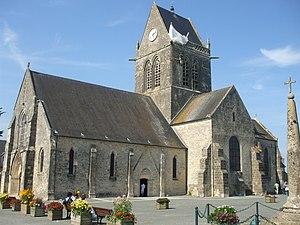
Le Plain est une région du Cotentin, au sud du Val de Saire. Il est délimité à l'ouest par le Merderet et à l'est par la mer de la Manche. Il se situe entre Valognes et Carentan. Les deux grandes villes sont Montebourg et Sainte-Mère-Église. De nombreux noms de communes du Plain sont suivis du déterminant complémentaire au-Plain, telles qu’Angoville-au-Plain, Beuzeville-au-Plain et Neuville-au-Plain, rappelant leur localisation dans cet ancien doyenné.